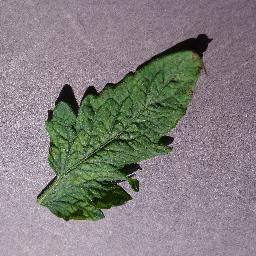
Label: Tomato___Tomato_mosaic_virus